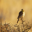
Label: bird